Emaa

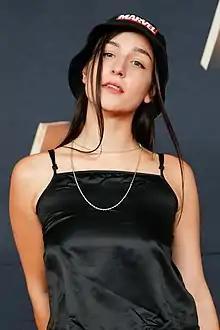
Emaa on the red carpet at "The Artist Awards" 2021

Emanuela Alexa (born April 2, 1992), known professionally as Emaa (stylized in all caps), is a Romanian singer and songwriter. She became known in 2020 after the release of the song "Insula", in collaboration with The Motans, which brought her collaboration with Global Records.